Battle of Debaltseve

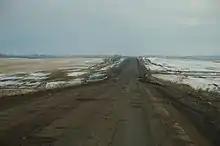
The Debaltseve to Bakhmut highway, surrounded by open steppe.

Debaltseve came under the control of pro-Russian forces in April 2014. Ukrainian forces managed to recapture the city on 28 July 2014, and continued to hold on to it firmly until January 2015. After the Minsk Protocol ceasefire agreement was signed on 5 September 2014, intermittent violations occurred around Debaltseve.